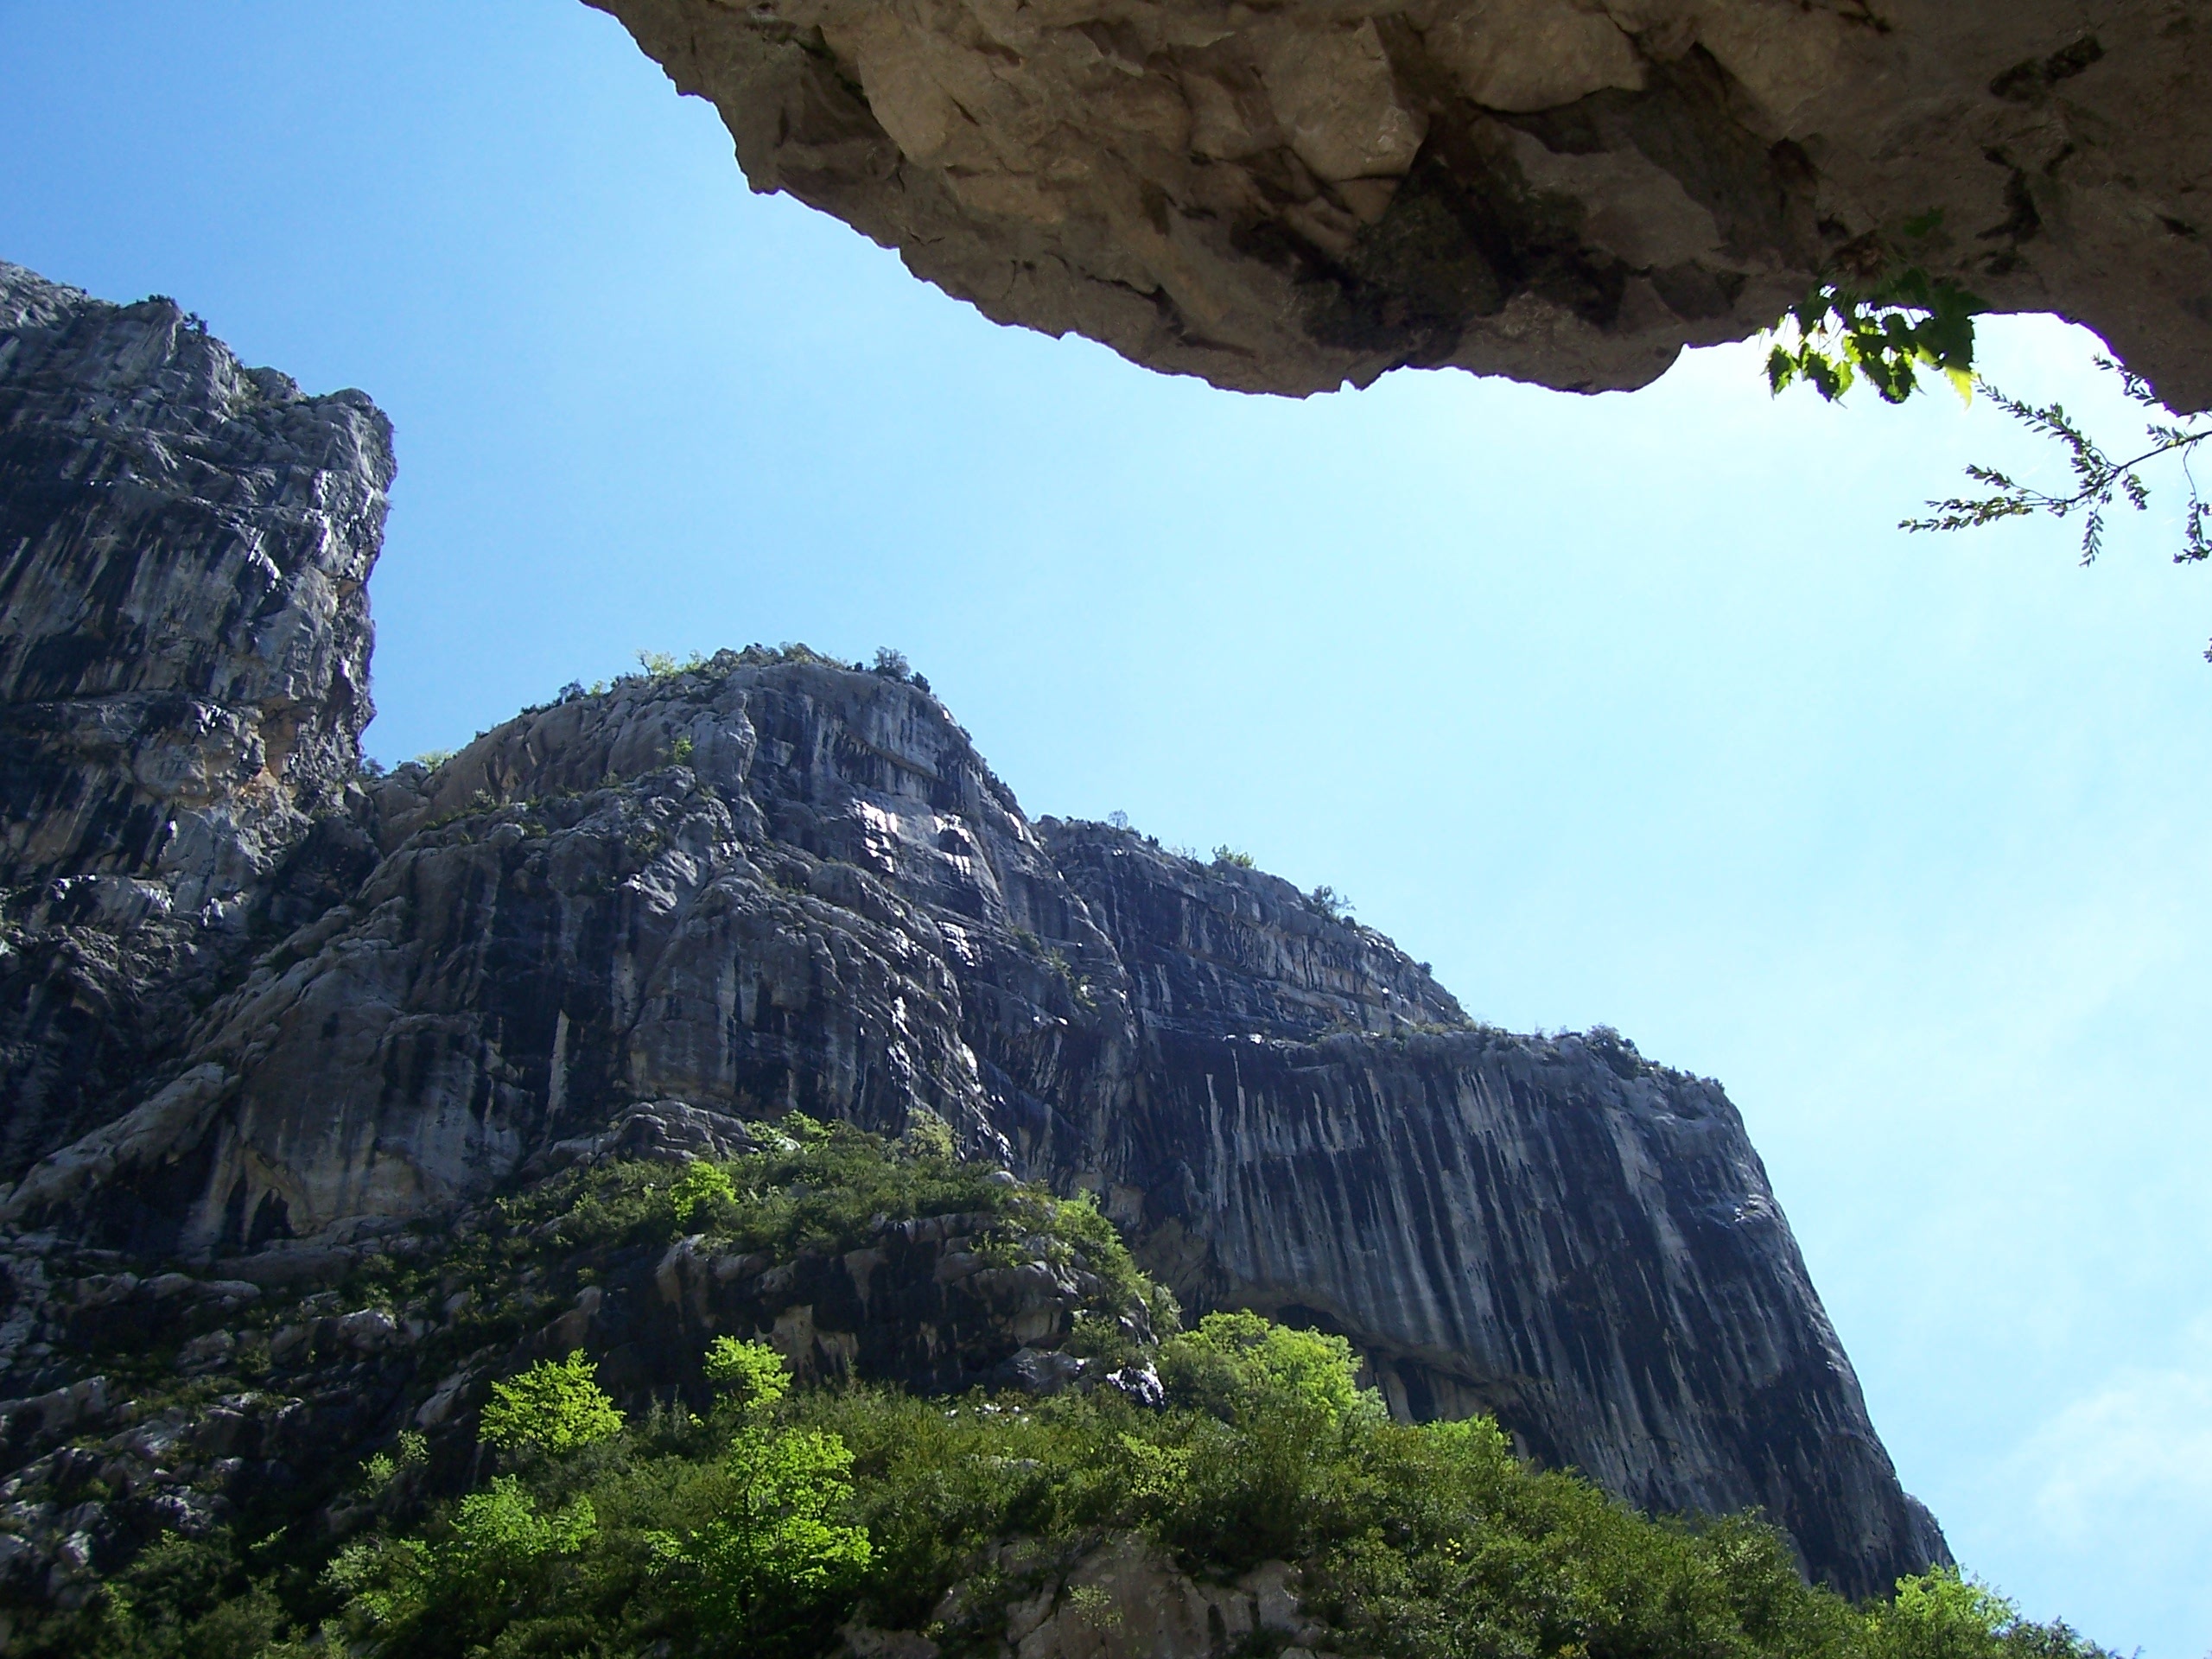
nature, rock, wilderness, mountain, adventure, valley, mountain range, formation, cliff, terrain, national park, ridge, summit, geology, alps, plateau, landform, south of france, mountain pass, geographical feature, mountainous landforms, geological phenomenon, valley you verdon